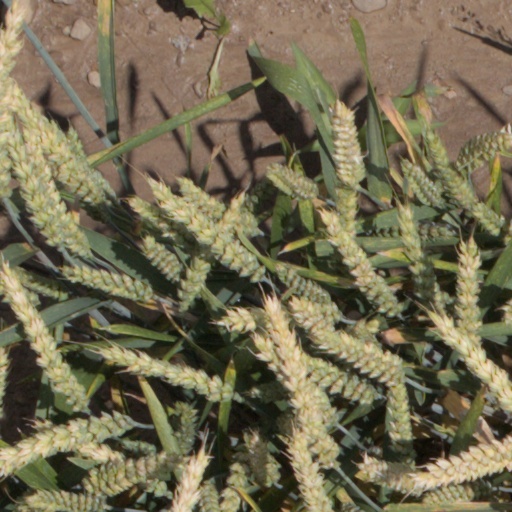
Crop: wheat